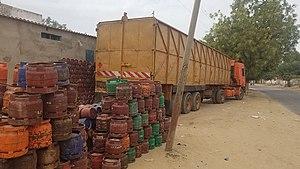
Camion qui livre des bouteilles de gazs dans des dépot gazs